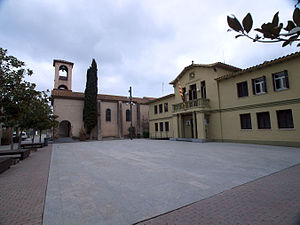
Santa Susanna
Santa Susanna er en catalansk by i comarcaet Maresme i provinsen Barcelona i det nordøstlige Spanien. Byen har 3.352 indbyggere og dækker et areal på 12,68 km². Den er beliggende mellem byerne Pineda de Mar og Malgrat de Mar, som ligger omkring tyve kilometer fra Mataró, hovedstaden i comarcaet. Santa Susanna betjenes af Rodalies de Catalunya, der bl.a. opererer mellem Barcelona og Maçanet-Massanes.